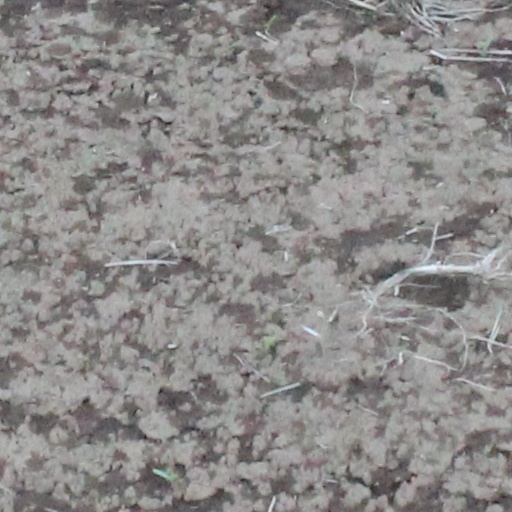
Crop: wheat